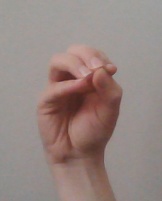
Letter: ha